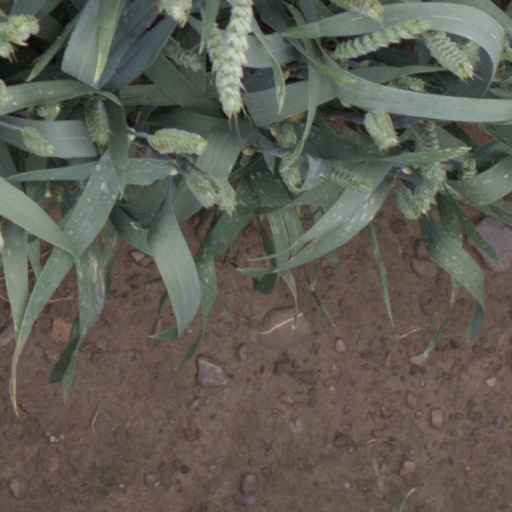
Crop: wheat